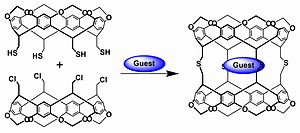
Carcerand
Syntese af en carcerand fra to calixarener
"En carcerand er et ""værts""-molekyle, der danner et